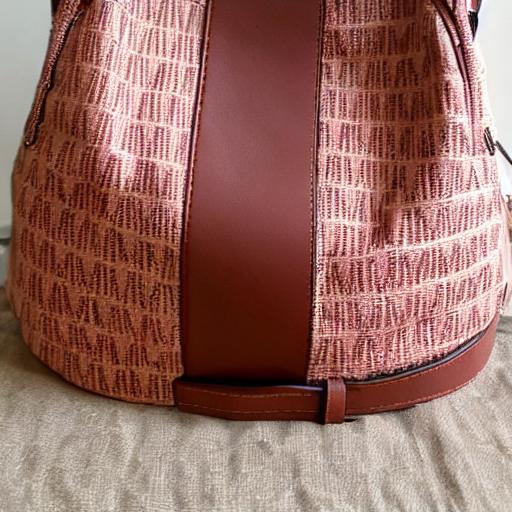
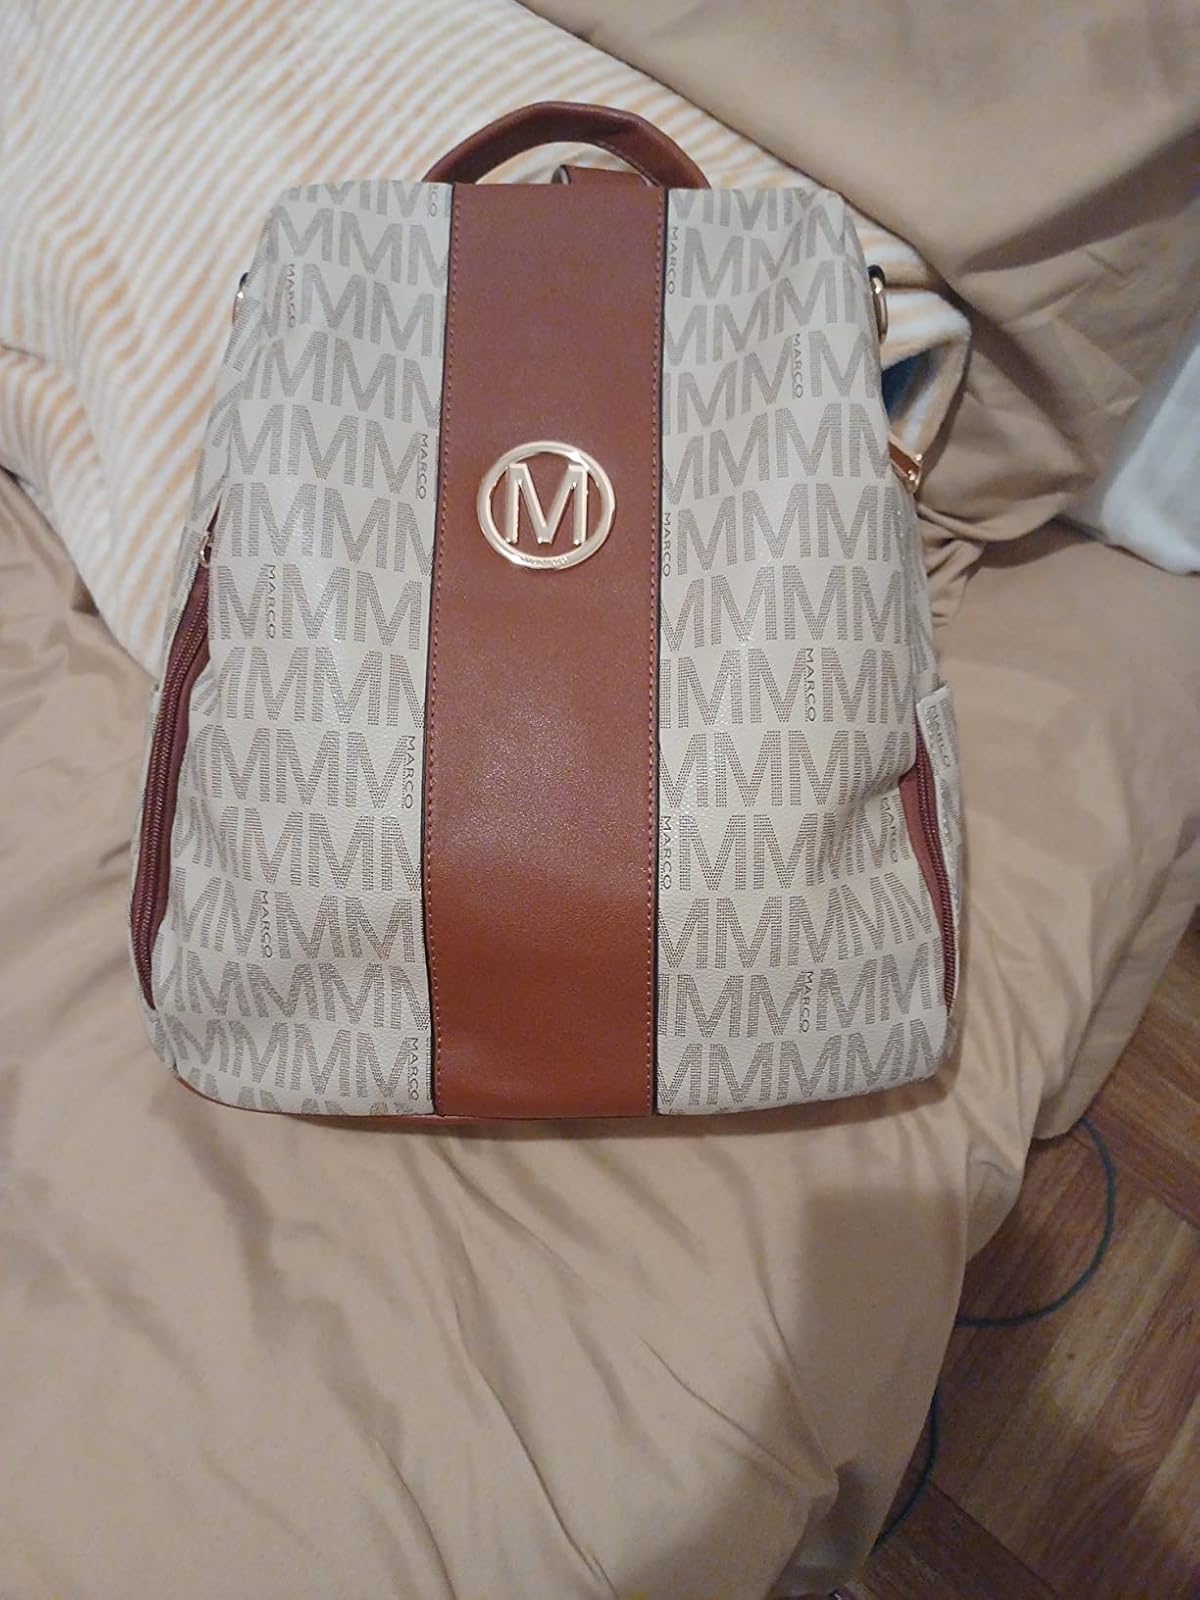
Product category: accessories_handbag
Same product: no